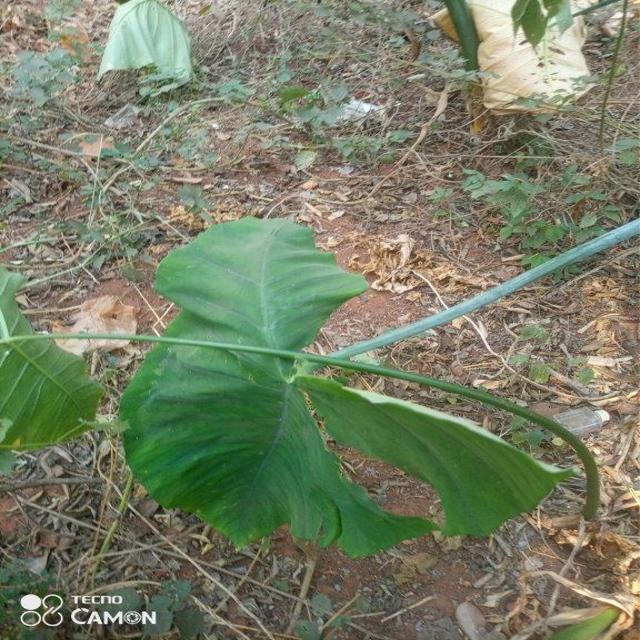
Label: Healthy